Don Alfredo (cocktail)

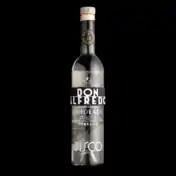

The cocktail should not be confused with the brand of pisco. Although it can be made with any mosto verde pisco, the cocktail was made popular using the Don Alfredo pisco.